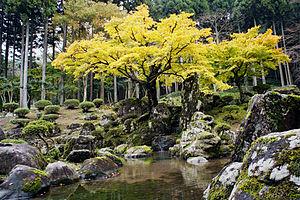
L'époque Sengoku est une époque de l'histoire du Japon marquée par des turbulences sociales, des intrigues politiques et des conflits militaires quasi permanents, qui s'étend du milieu du XVᵉ siècle à la fin du XVIᵉ siècle au Japon. Au sens strict, cette période débute à la fin des guerres d'Ōnin en 1477 et dure jusqu'en 1573, lorsque le seigneur de la guerre Oda Nobunaga destitue le dernier shogun Ashikaga. Elle couvre approximativement la seconde moitié de l'époque de Muromachi entendue au sens large, qui correspond au shogunat des Ashikaga et s'étend de 1336 à 1573.
Les ruines historiques de la famille Ichijōdani Asakura sont ce qui reste du château d'Ichijōdani. Elles se trouvent dans la section Kidonouchi de Fukui, préfecture de Fukui au Japon. Cette zone fut sous le contrôle du clan Asakura pendant cent trois ans durant l'époque Sengoku.